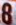
Number: 8